Sadie Love (play)

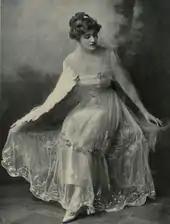
Ivy Troutman as Lilian Wakeley

In 1913, playwright Avery Hopwood wrote a play titled "Miss Jenny O'Jones". Producer William A. Brady considered it as a possible project for his wife, actress Grace George, but after an unsuccessful three-day tryout in Springfield, Massachusetts, Brady decided not to go forward. Hopwood then rewrote the story as a novelette. He submitted it to "The Smart Set", where it was published in the September 1915 issue under the title "A Full Honeymoon". The John Lane Company subsequently published it as a novel under the title "Sadie Love", and Hopwood adapted it back into a play under that title. Producer Oliver Morosco staged a preview production at the Burbank Theatre in Burbank, California, where it opened on September 5, 1915. Hopwood used the four-week run to update the play, including a thorough rewrite of the final act.